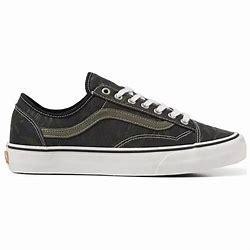
Brand: Vans
Model: Style 36 Decon Sf